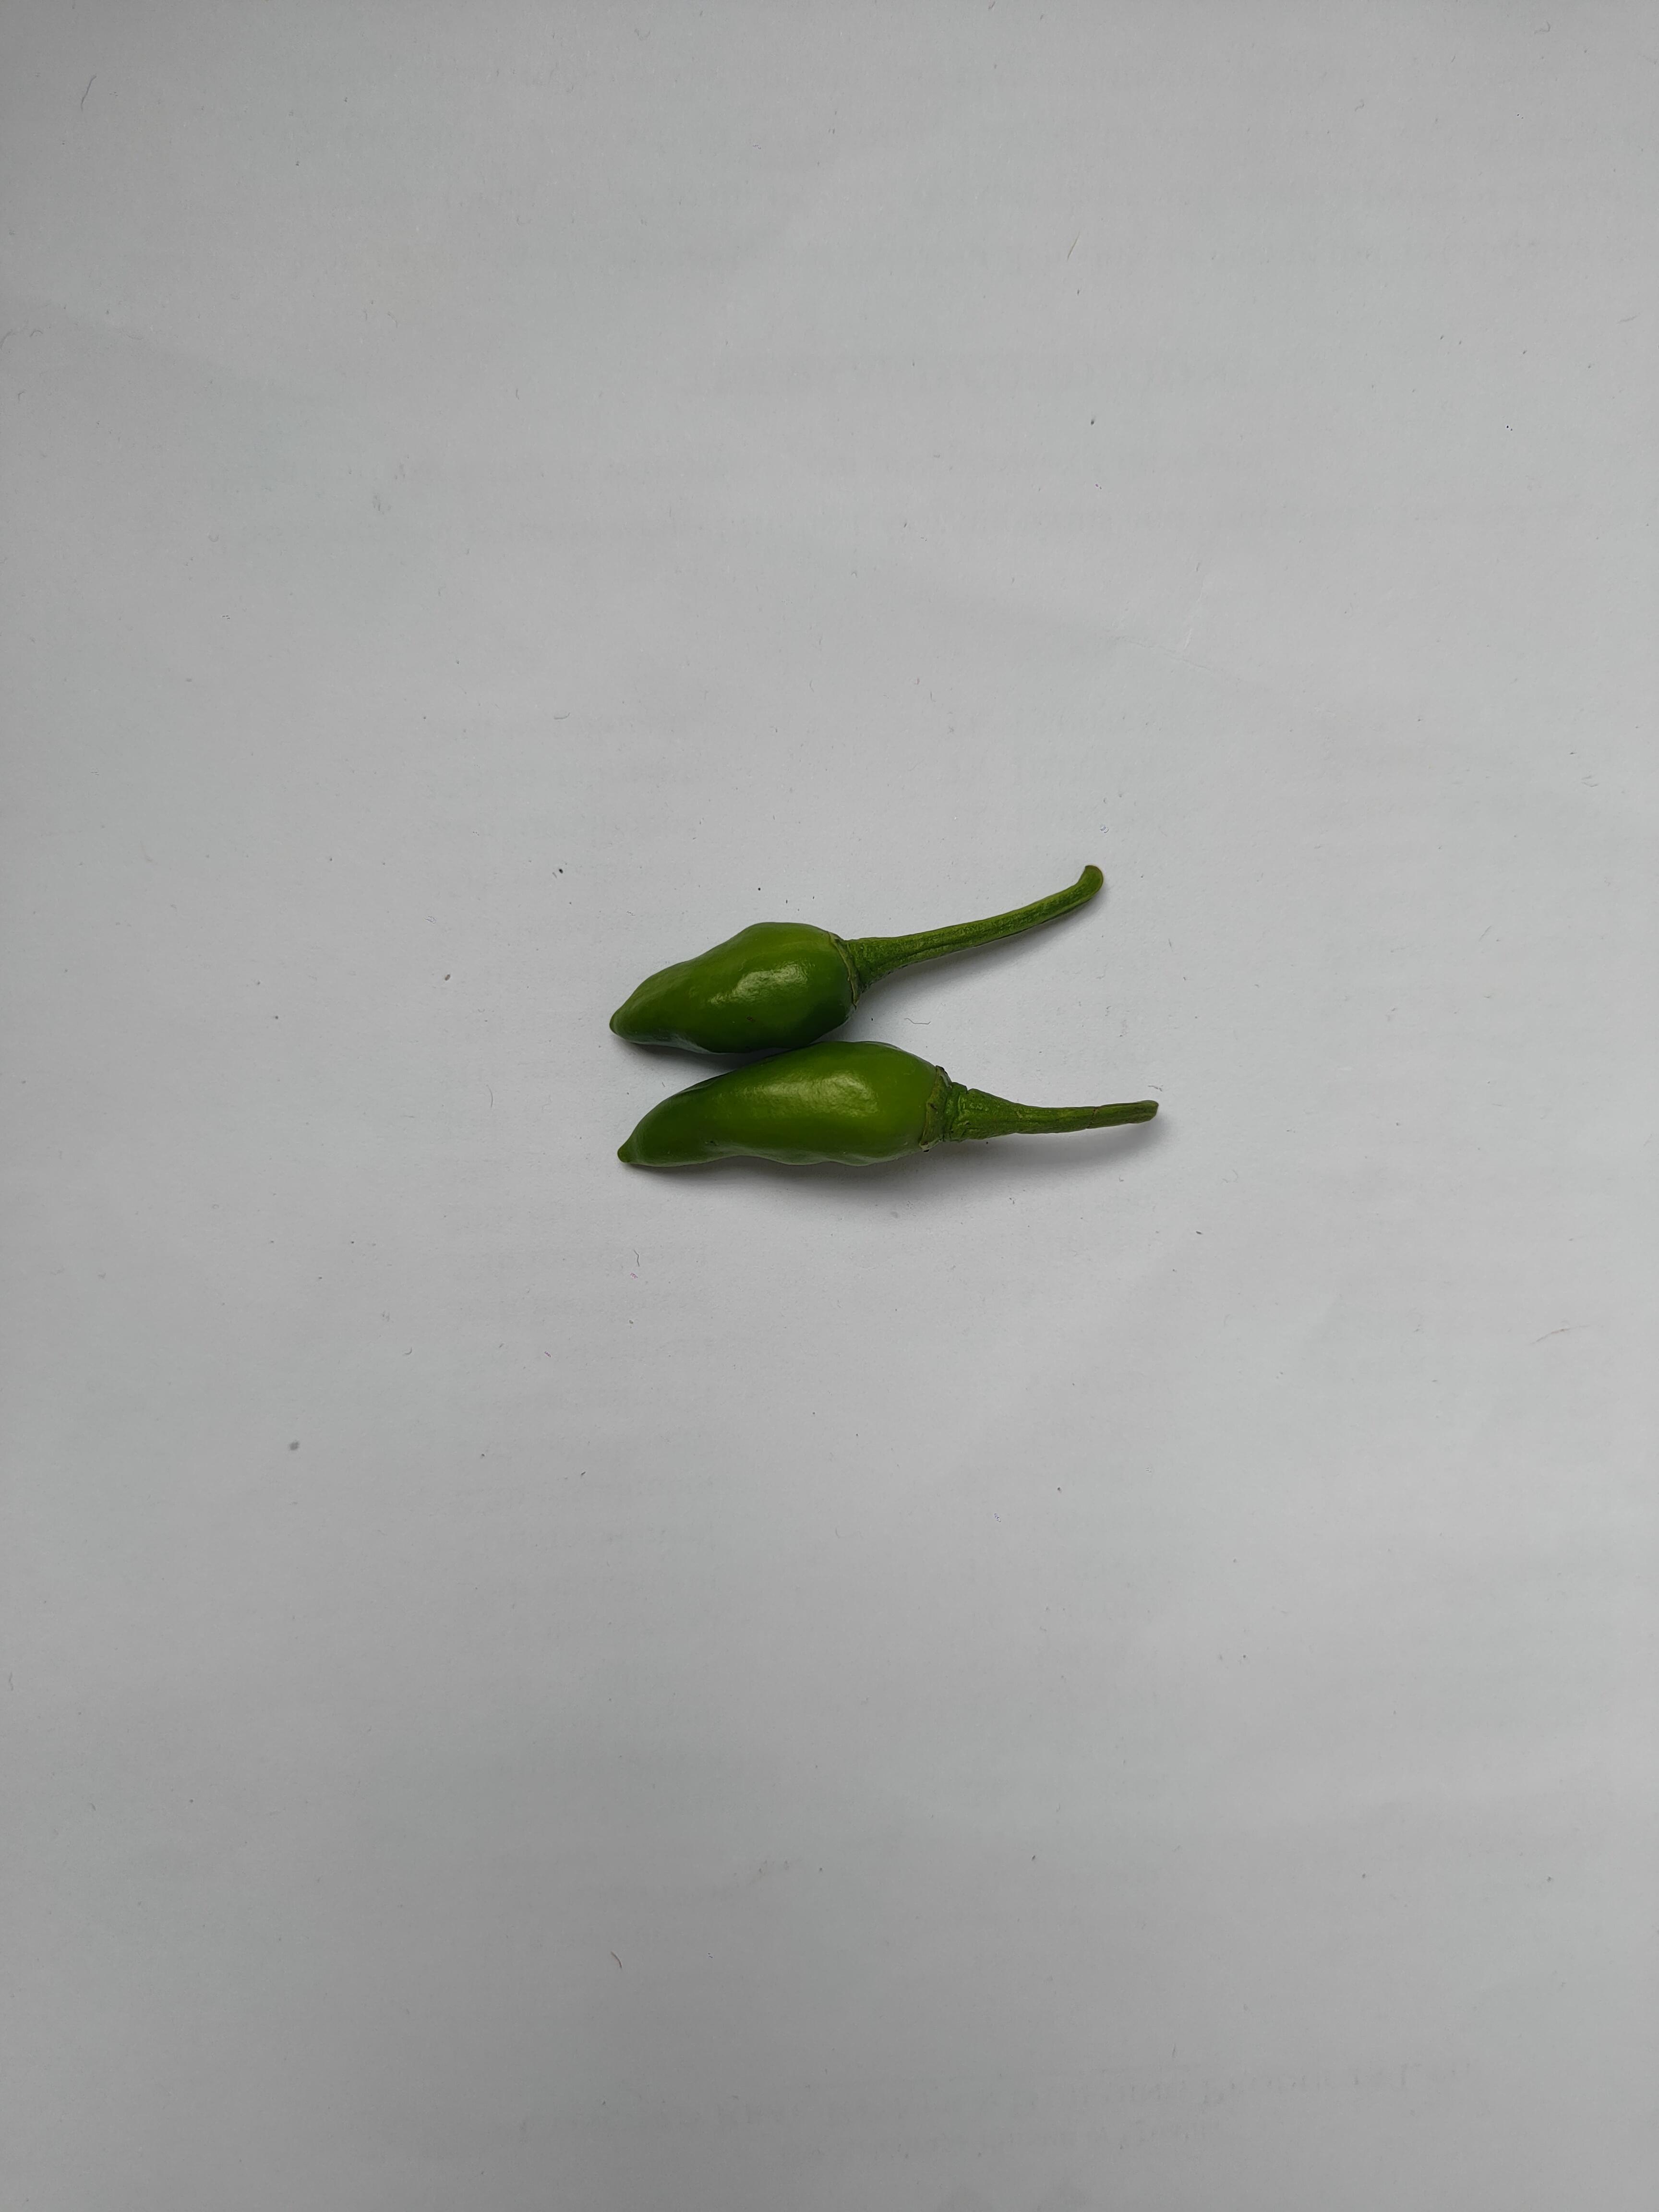
Label: Green Chili